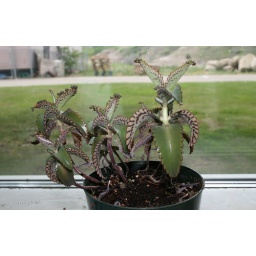
One of my co-workers gave me this plant in a little cup last fall. It is thriving in my &amp;quot;cubicle&amp;quot; window.